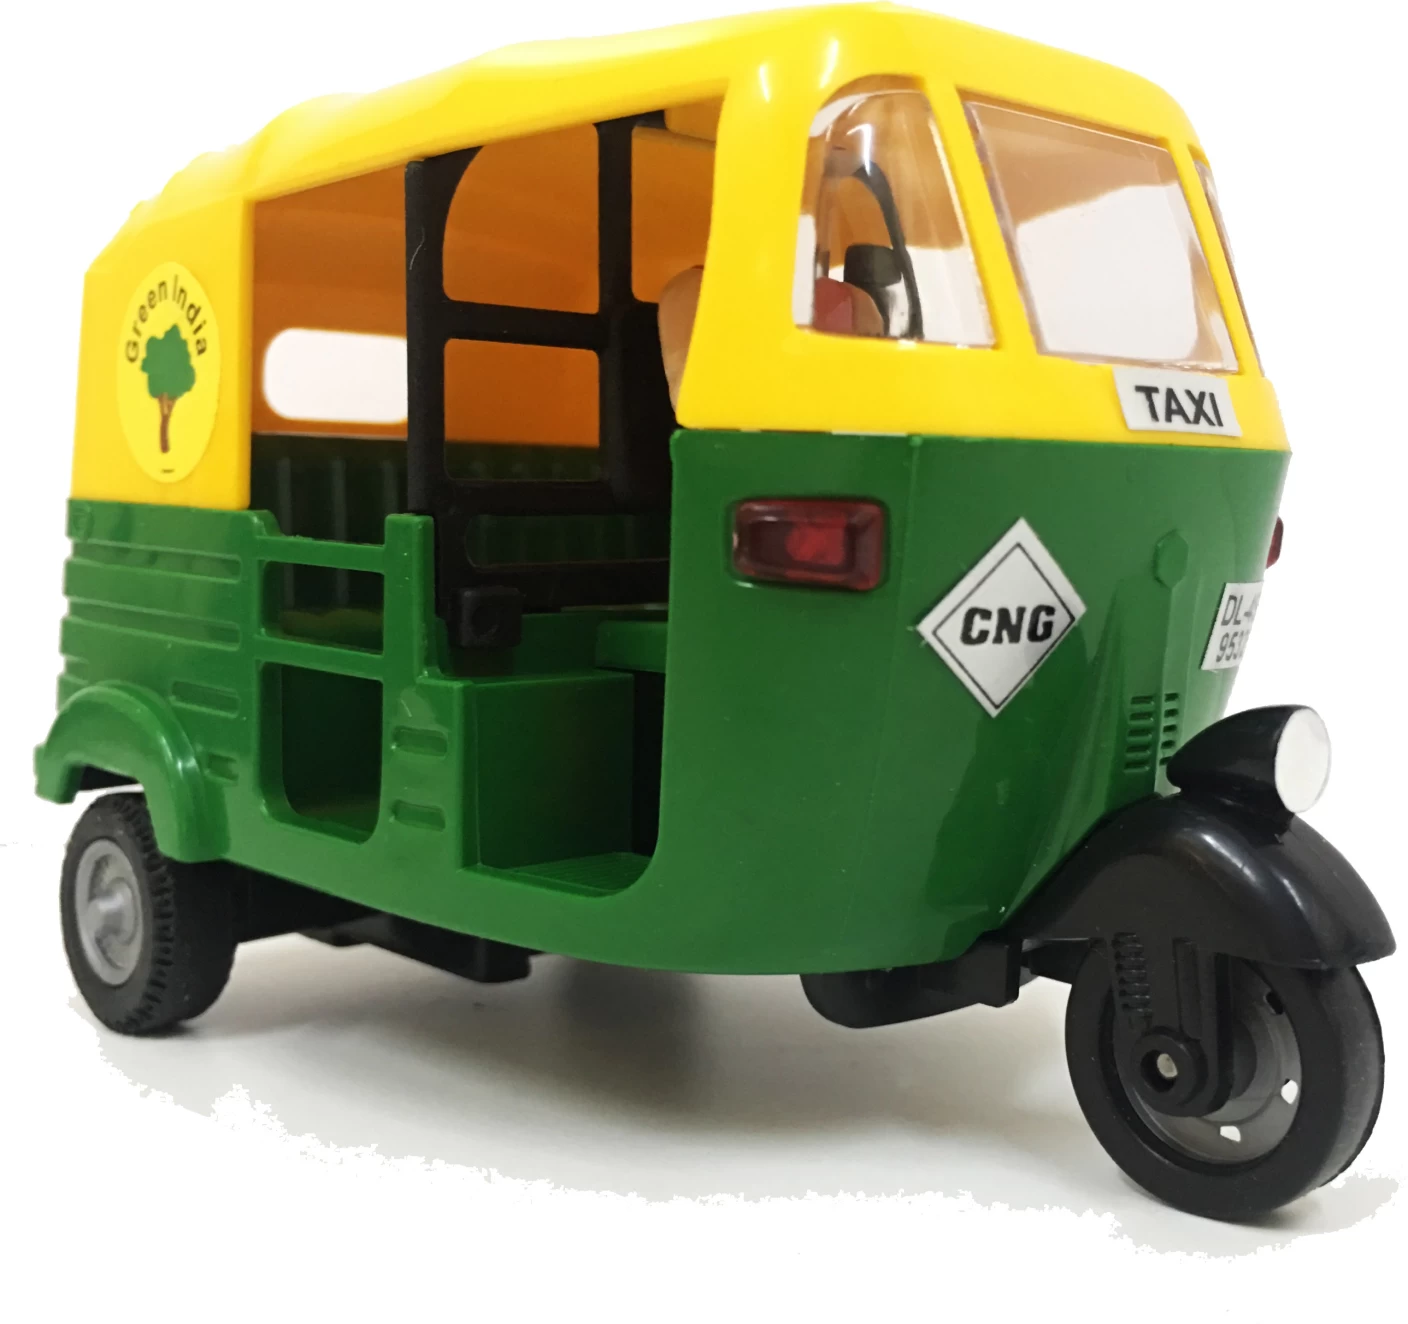
Vehicle type: Auto Rickshaws